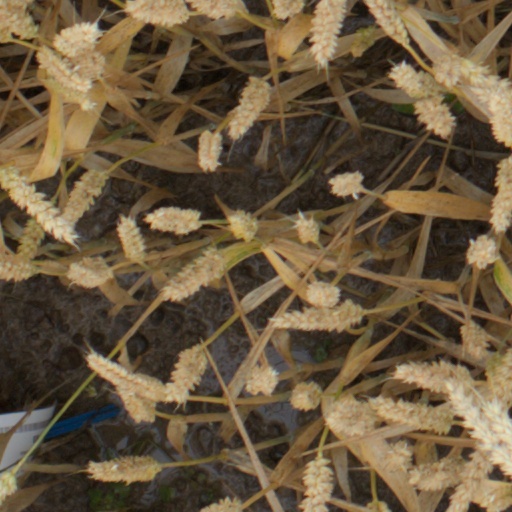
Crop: wheat